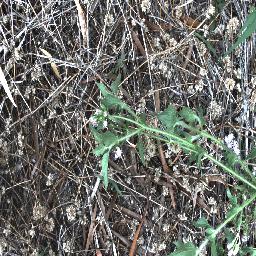
Label: siam_weed